Alessia Cara

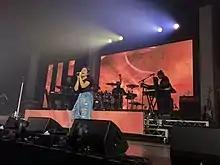
Cara performing in Sydney, Australia in 2018

On July 2, 2021, Cara announced that the lead singles "Sweet Dream" and "Shapeshifter" from her third studio album would be released on July 15, 2021. The announcement of this release came after five days of cryptic posts on Instagram and Twitter, each with pictures that would turn out to be related to the music videos for the singles. The music video for "Sweet Dream" was released that same day, while the music video for "Shapeshifter" was released on July 23, 2021. A riddle to help fans decode the title of the album was sent to Cara's emailing list the day before.